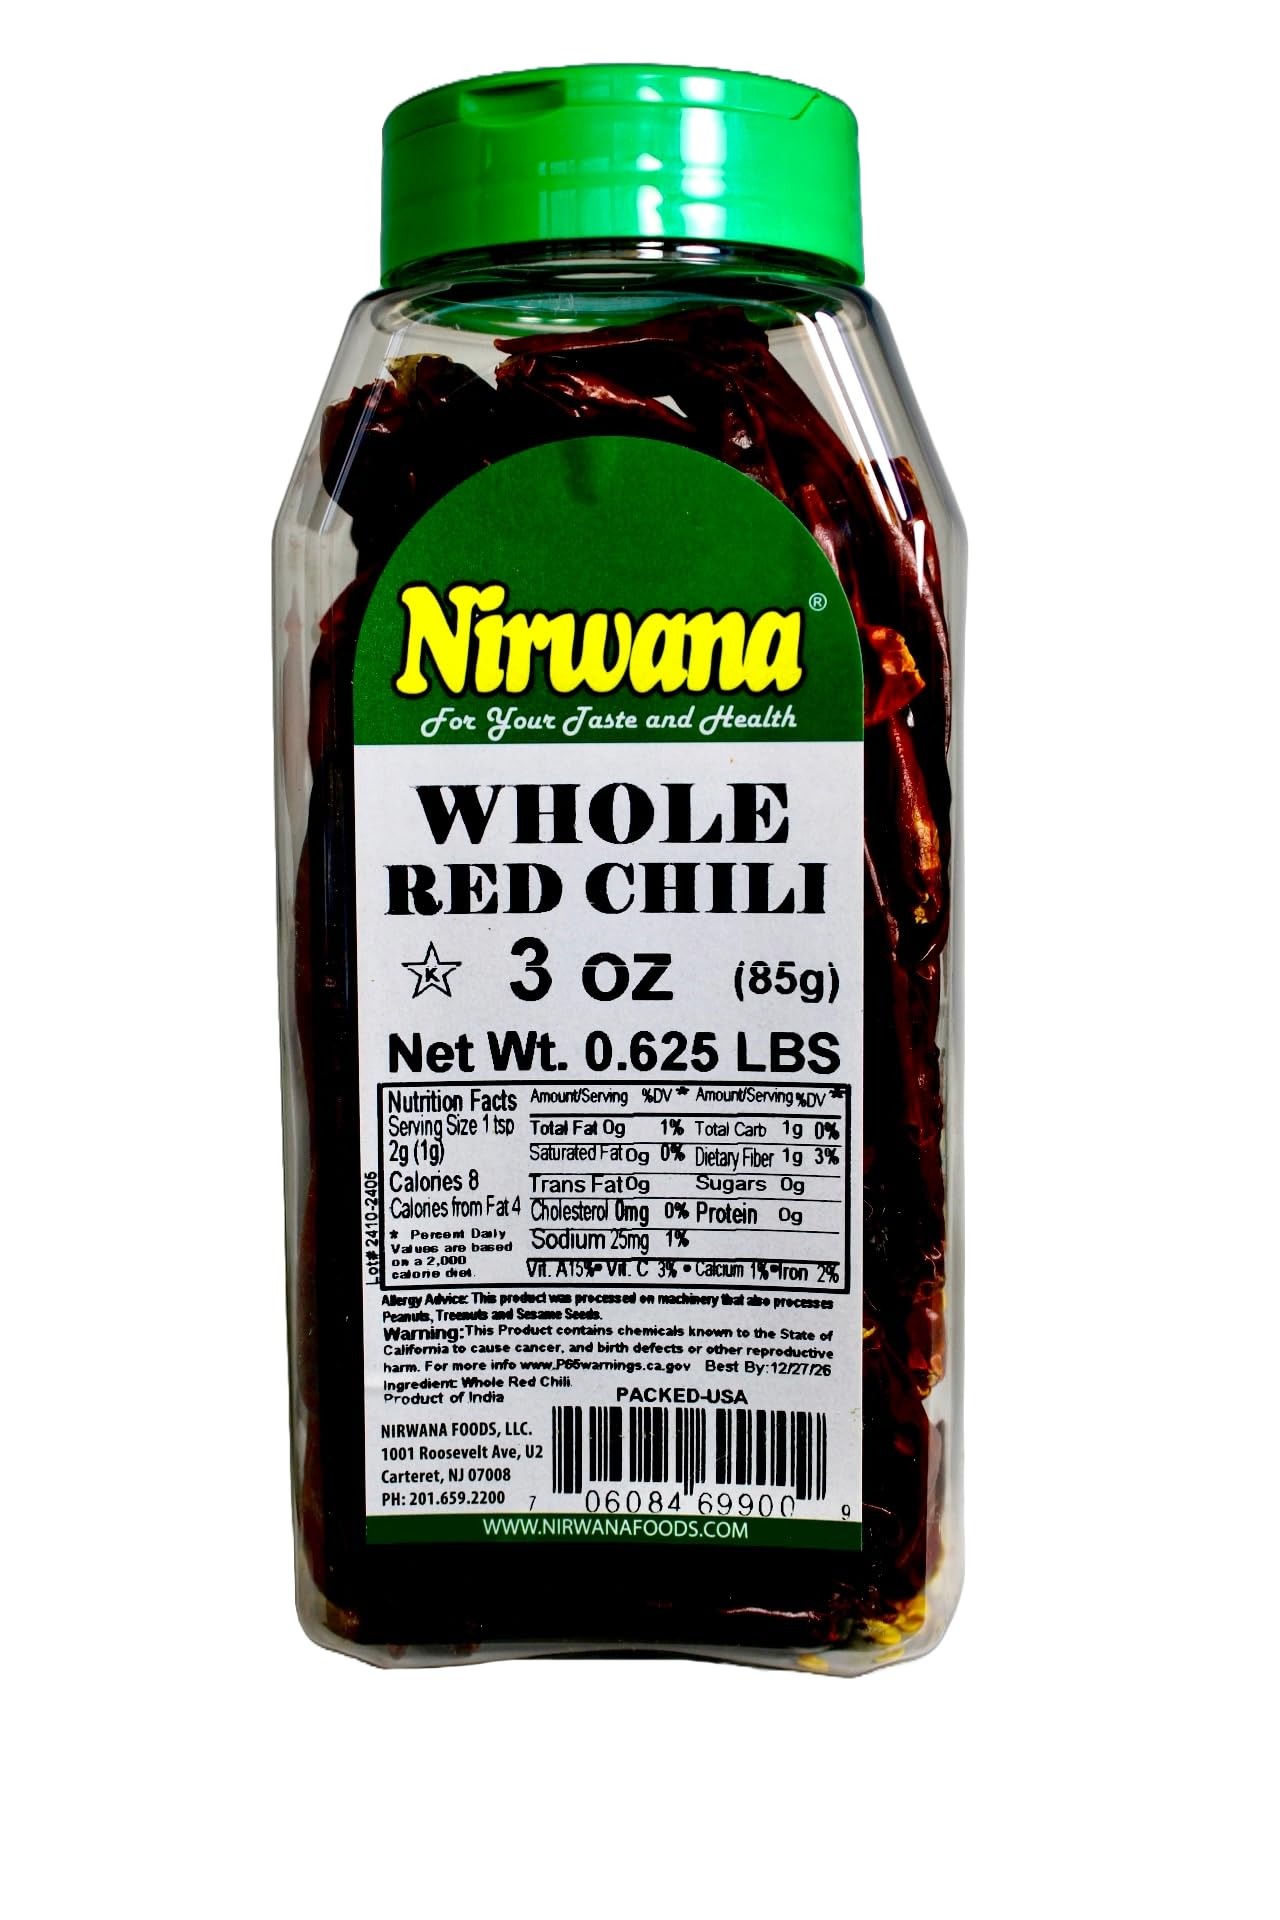
Item Name: Whole Chili Peppers – Bold & Spicy Flavor for Cooking, Seasoning & Sauces – Perfect for Salsas, Enchiladas, and Birria 3 oz by Nirwana
Bullet Point 1: BOLD HEAT & AROMA – Whole chili peppers deliver a deep, smoky spice perfect for salsas, taco sauce, enchilada sauce, and chili seasoning.
Bullet Point 2: VERSATILE SPICE FOR GLOBAL DISHES – Elevate flavors in birria bomb, chipotle peppers in adobo sauce, curries, and roasted red peppers.
Bullet Point 3: PERFECT FOR HOMEMADE SEASONINGS – Grind into chili powder, cayenne pepper powder, or crushed red pepper flakes for custom blends.
Bullet Point 4: IDEAL FOR INFUSIONS & OILS – Pairs well with oregano oil, rosemary oil, and aceite de oregano for flavorful infusions.
Bullet Point 5: GREAT FOR GARNISH & TEXTURE – Sprinkle over coleslaw, fresh basil, chives, or thyme leaves to add heat and depth to your dishes.
Product Description: Enhance your cooking with Whole Chili Peppers, packed with bold heat and smoky depth that transforms any dish. These dried chilies are perfect for making salsa, enchilada sauce, taco sauce, and homemade hot sauce. Whether you're crafting authentic birria bomb, spicing up green chiles and roasted red peppers, or blending them into chili powder and cayenne pepper powder, these peppers bring intense flavor and aroma to your kitchen. Perfect for seasoning meats, infusing oils, and garnishing dishes, whole chili peppers pair beautifully with oregano, rosemary leaves, bay leaves, cumin powder, and paprika powder. Use them in coleslaw, curries, or as a smoky kick for Mexican oregano-based recipes. For a unique twist, try pairing them with lavender syrup, saffron threads, or even dried flowers to balance the spice with floral notes. From spicy rubs and marinades to chipotle powder and garam masala spice powder, these Whole Chili Peppers are a must-have for home chefs who love heat and bold flavors. Add them to your spices and herbs collection today!
Value: 3.0
Unit: Ounce

Price: 8.84